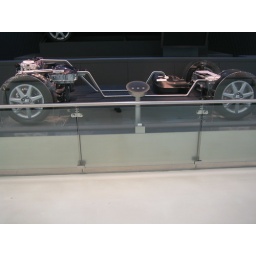
and underneath the running screen there's an outline of the placement of the 2 motors.